John Crabbe (died 1352)

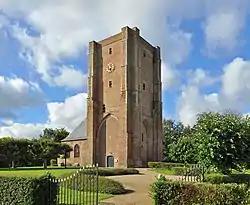
14th-century tower in Muide, where John Crabbe was born

John Crabbe was from the small town of Muide in Flanders (now Sint Anna ter Muiden in the Dutch province of Zeeland), situated on the coast near the mouth of the river Zwin, which in the fourteenth century connected Bruges, Damme and Sluis with the North Sea. He may have been an elder brother of Peter Crabbe and Baldwin Crabbe, and it is known that he had a nephew called Crabbekin.